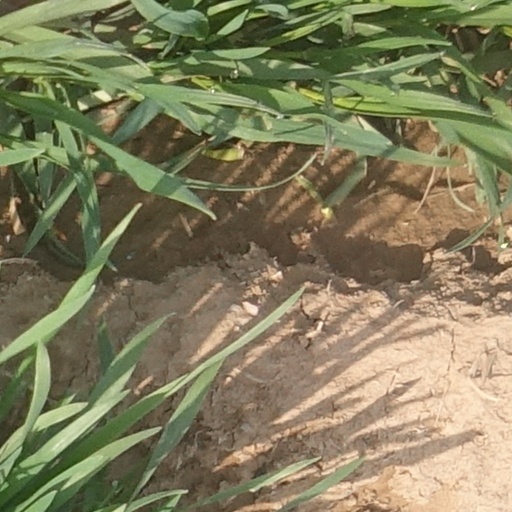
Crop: wheat